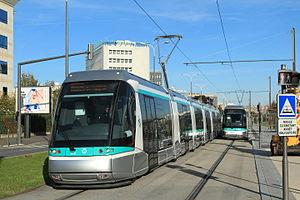
La liste des stations du tramway d'Île-de-France propose un aperçu des stations actuellement en service sur les lignes de tramway d'Île-de-France, en France. La première ligne a ouvert en 1992. L'ensemble des lignes, qui ne sont pas toutes en correspondance entre elles, comprend 204 stations, depuis le 14 décembre 2019, date d'extension de la ligne 4 du tramway d'Île-de-France.